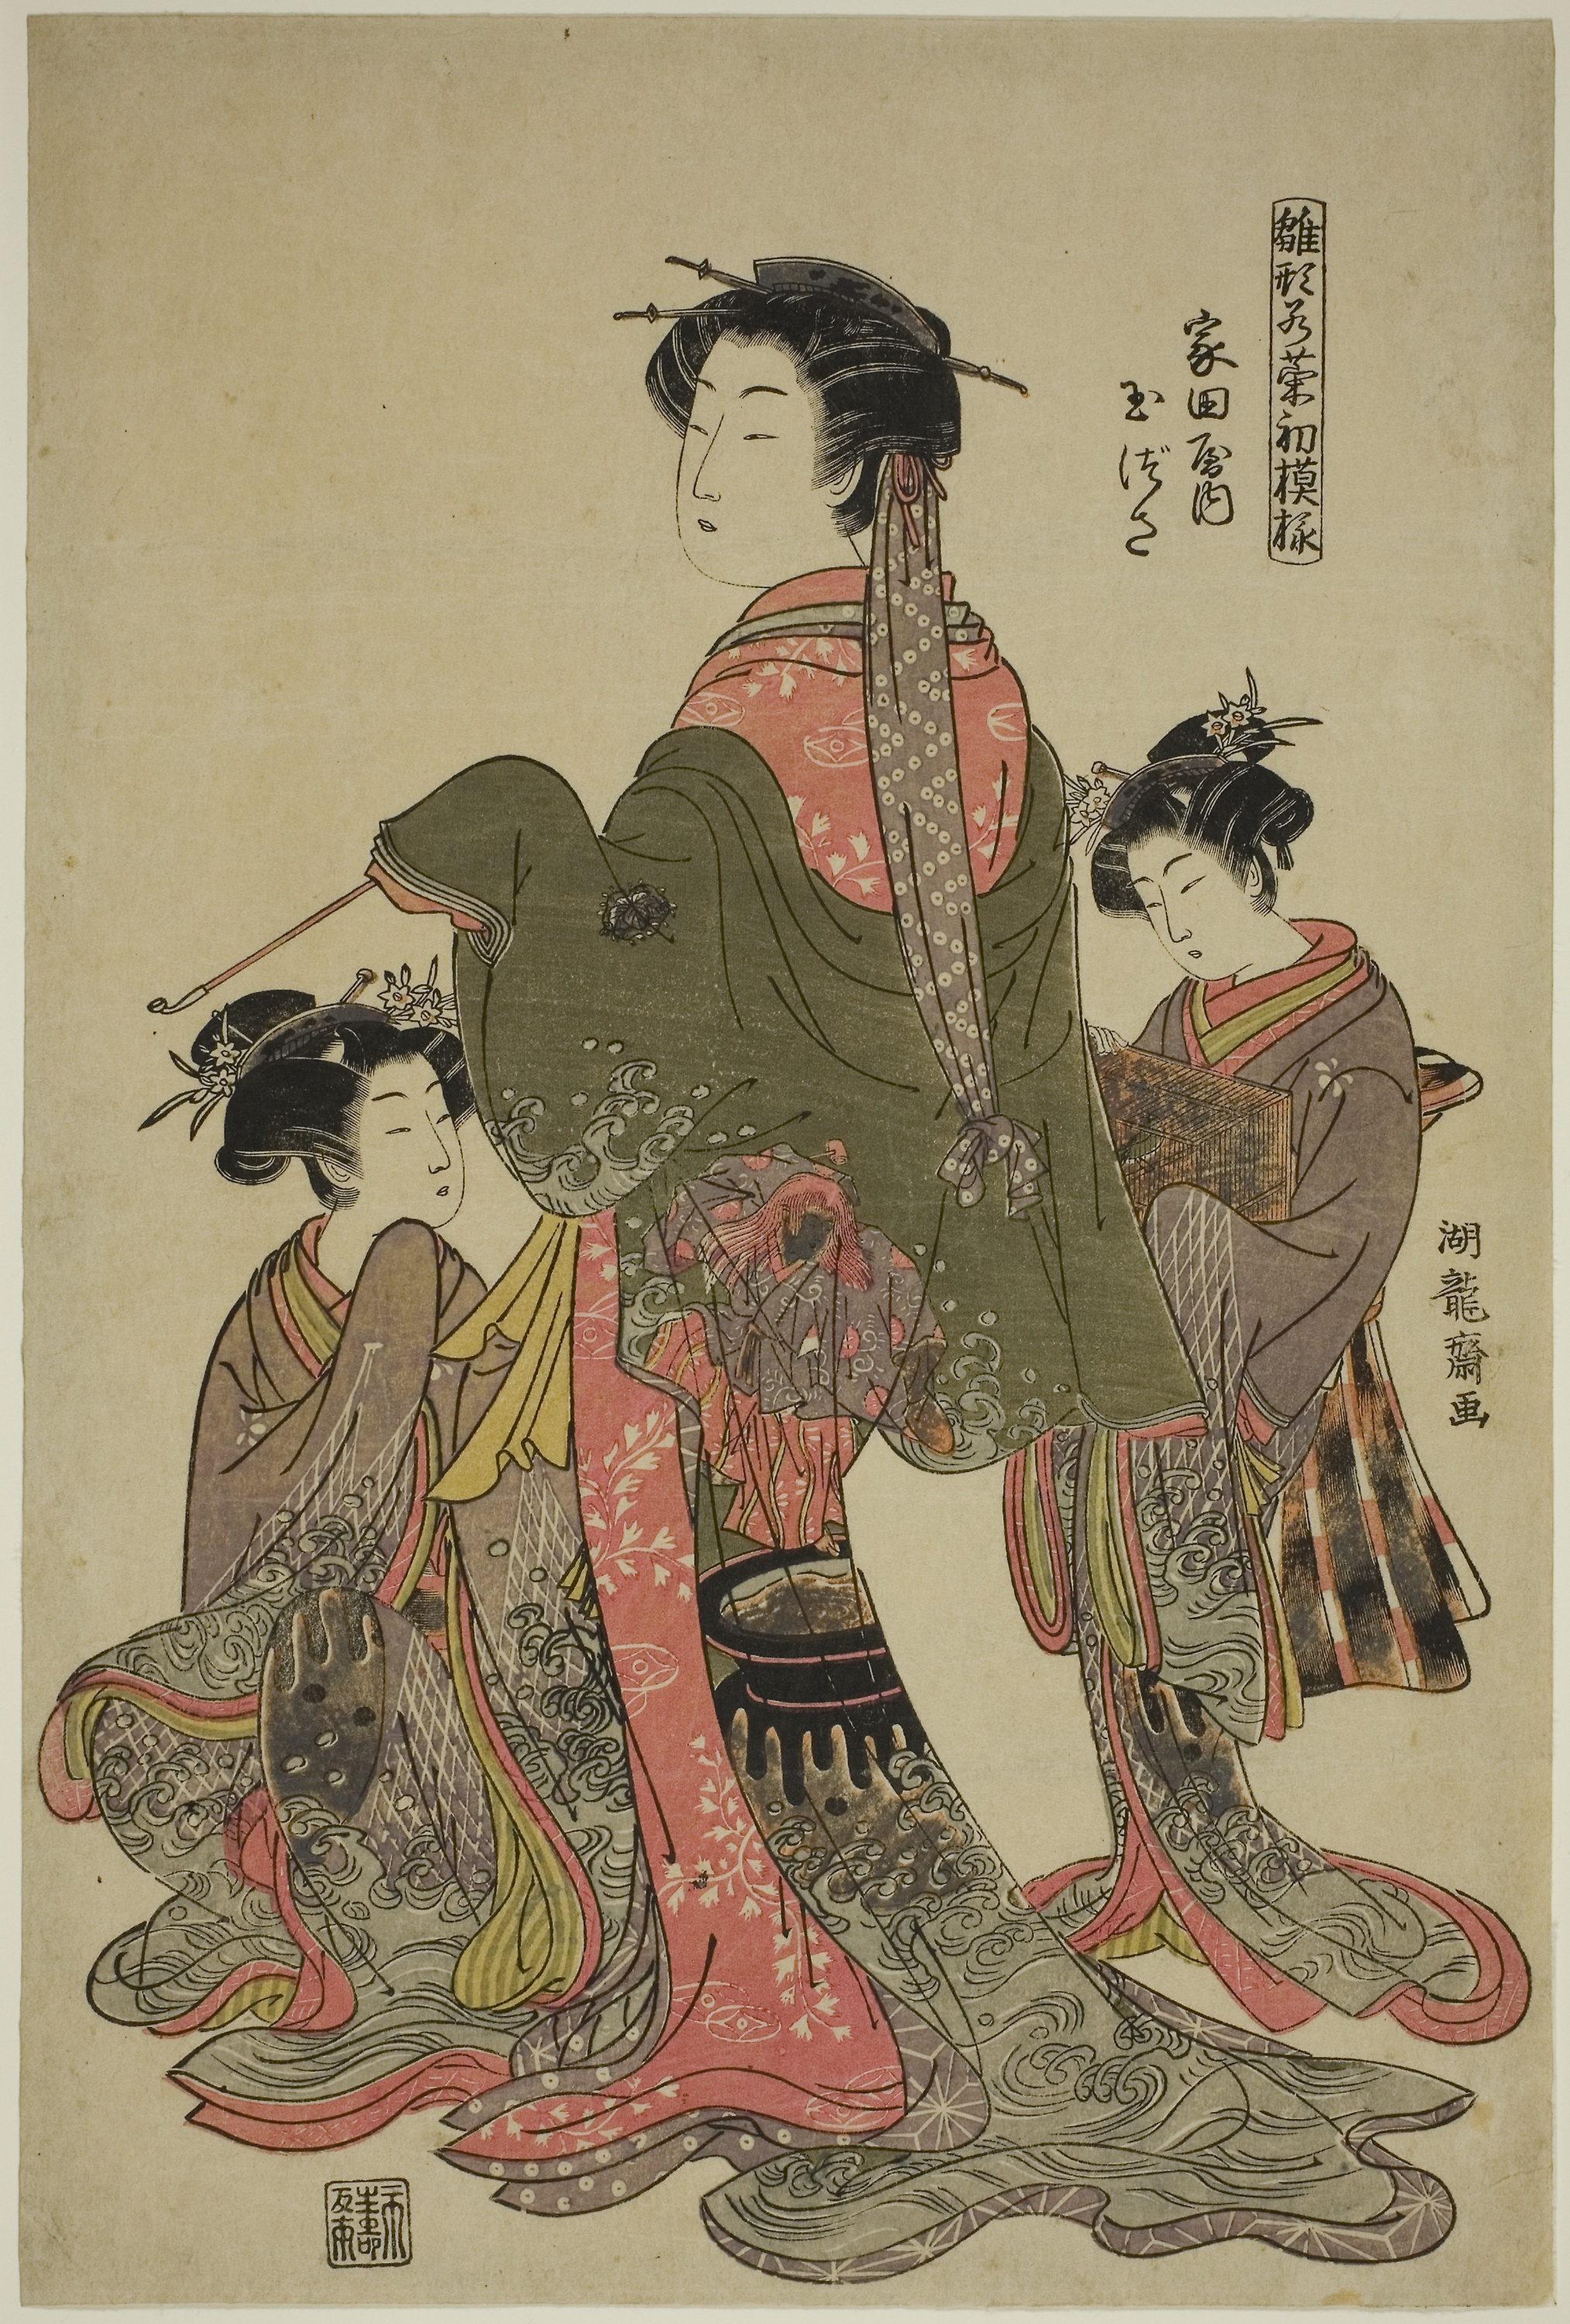
illustration, costume design, art, poster, painting, printmaking